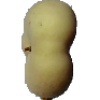
Label: Peach Flat 1